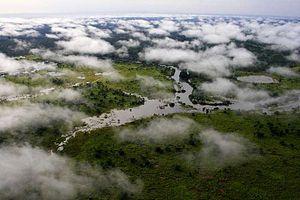
Une vue aérienne du parc national de Garamba.
La 4ᵉ session du Comité du patrimoine mondial a eu lieu du 1ᵉʳ septembre 1980 au 5 septembre 1980 à Paris, en France.
Cet article recense les sites inscrits au patrimoine mondial en république démocratique du Congo.
Le Parc national de la Garamba est un parc national de la République démocratique du Congo, situé dans la province du Haut-Uele, à proximité de la frontière avec le Soudan du Sud.